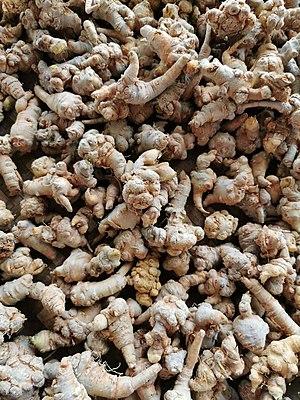
Racine, partie médicinale. District de Dongchuan, Kunming, Province Yunnan, Chine.